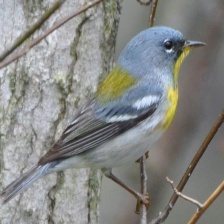
Species: NORTHERN PARULA
Scientific name: SETOPHAGA AMERICANA